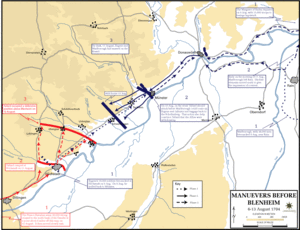
Slaget ved Blenheim / Optakt / Endelige positionering
Manøvrer inden slaget 9.–13. august.
Slaget ved Blenheim, der blev udkæmpet den 13. august 1704, var et stort slag i den Spanske Arvefølgekrig. Ludvig 14. af Frankrig forsøgte at slå den tyske kejser Leopold 1. ud af krigen ved at besætte Wien, hovedstaden i det habsburgske rige, og opnå en fordelagtig fredsaftale. Wien var i alvorlig fare. Kurfyrst Maximilian 2. Emanuel af Bayern og marskal Marsins styrker i Bayern truede vestfra, og marskal Vendômes store armé i Norditalien udgjorde en alvorlig trussel med en mulig offensiv gennem Brennerpasset. Wien var også under pres fra Rákóczis ungarske oprør østfra. Hertugen af Marlborough indså faren og besluttede at komme Wien til undsætning ved at marchere sine styrker sydpå fra Bedburg og hjælpe med til at fastholde kejser Leopold i den store alliance.